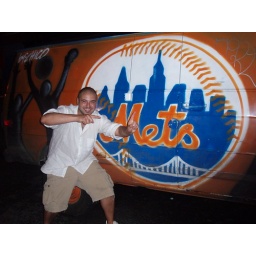
An awesome Mets van spotted in the East Village, METS ARE NUMBER 1